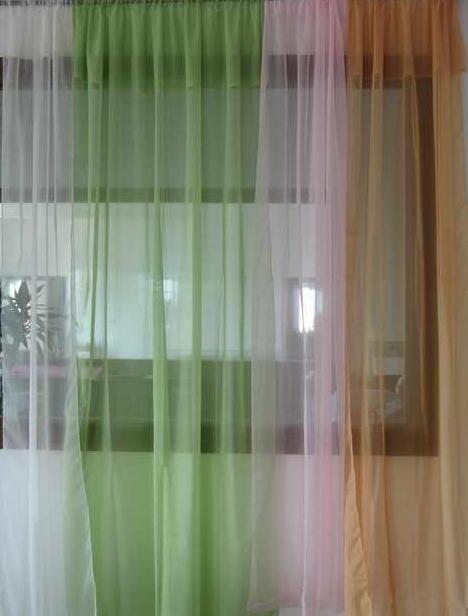
Texture: gauzy